Mill Creek and Mine Hill Navigation and Railroad Company

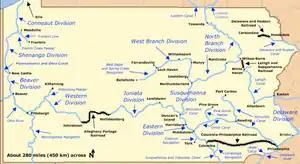
The Schuylkill Canal extended from Philadelphia to Port Carbon. The Canal above Reading was constructed primarily to transport coal and timber from the source to Philadelphia

In May, 1829, work began on the two-mile, 40-inch gauge railroad. By July 4, 1829, it was near completion and coal was being transported and passed to the canal in that same year, prior to its completion, making it the third commercial operational railroad in the United States. The railroad utilized English strap rail which enabled a single horse to easily pull six tons in six cars, and the Mill Creek R. R. was the first line in operation in the Southern Anthracite Coal Field. From its opening date, between150 to 225 tons of mined coal were carried over the line daily. The finished railroad initially had a four-mile main line and three miles of laterals.